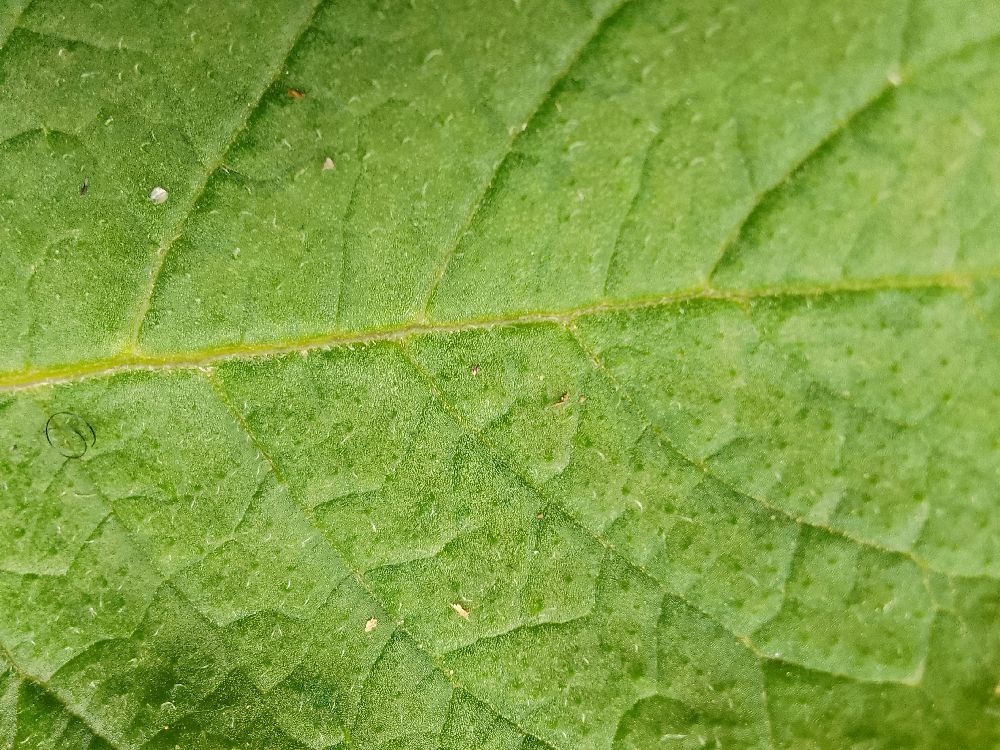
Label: Healthy